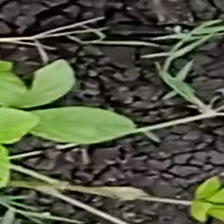
Weed species: Harali_(Cynodon_dactylon)